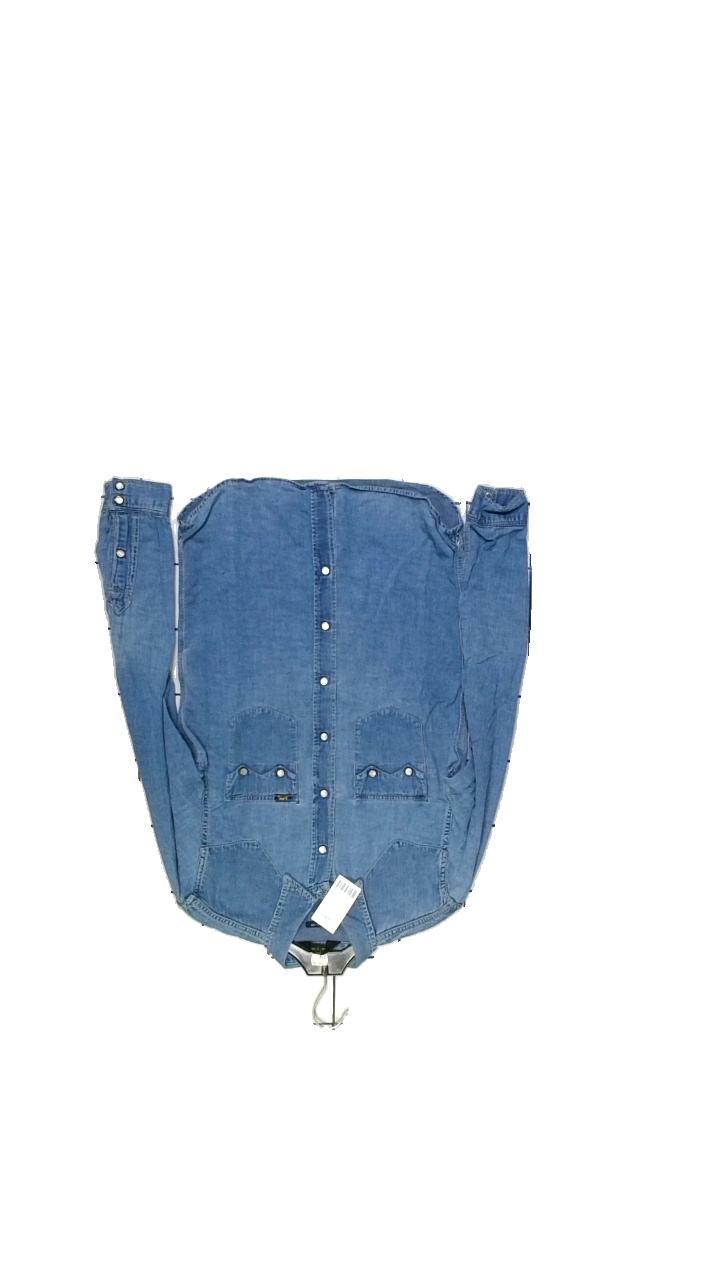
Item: Shirt (Men)
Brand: Lee
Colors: Blue
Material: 100% Cotton
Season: Summer
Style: Denim
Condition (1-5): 4
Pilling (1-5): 4
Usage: Reuse
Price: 50-100